Brian Myrow

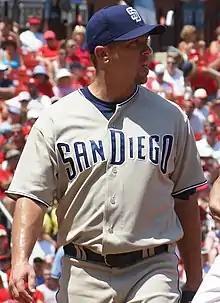
Myrow with the San Diego Padres in

Brian Shawn Myrow (born September 4, 1976) is an American former professional baseball player.